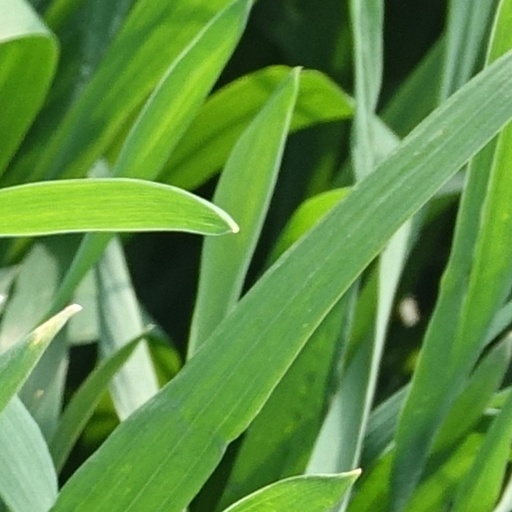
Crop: wheat